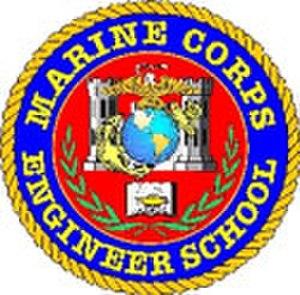
Cet article est une liste des bataillons du Corps des Marines des États-Unis, triés en fonction des missions qu'ils exécutent.